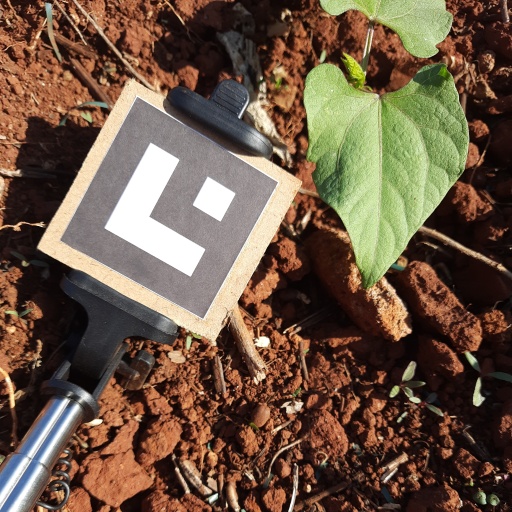
Observations: wavy surface, eating holes in the edge, under sunlight